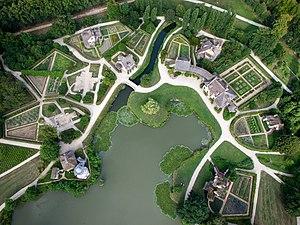
Vue aérienne du hameau de la Reine, domaine de Versailles en France
Le hameau de la Reine est une dépendance du Petit Trianon située dans le parc du château de Versailles, dans les Yvelines, en France. Ce hameau d'agrément fut commandé durant l'hiver 1782-1783 par la reine Marie-Antoinette qui souhaitait s'éloigner des contraintes de la cour de Versailles, avec la nostalgie d'une vie plus rustique, dans un décor de nature inspiré par les écrits de Rousseau, un petit paradis où le théâtre et la fête lui feraient oublier sa condition de reine. Ce lieu champêtre, qui était aussi une exploitation agricole, marquait l'influence des idées des physiocrates et philosophes des Lumières sur l'aristocratie de l'époque. La construction en fut confiée à l'architecte Richard Mique sur l'inspiration du hameau de Chantilly et des dessins du peintre Hubert Robert.
Un jardin potager, ou plus simplement potager, est un jardin ou une partie de jardin où se pratique la culture vivrière de plantes potagères destinées à la consommation familiale, soit principalement des légumes, des fruits non cultivables en verger et des plantes aromatiques. Il a donc essentiellement une fonction utilitaire, mais en même temps ce type de jardinage peut être un passe-temps ou/et une passion et être bénéfique pour la santé physique ou mentale. Enfin il peut également avoir une fonction ornementale et contribuer au maintien de la biodiversité animale et végétale.